List of federal judges appointed by James K. Polk

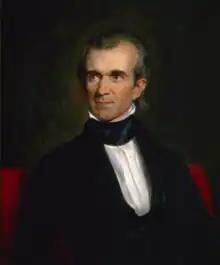
James K. Polk

Following is a list of all Article III United States federal judges appointed by President James K. Polk during his presidency. In total Polk appointed 10 Article III federal judges, including 2 Justices to the Supreme Court of the United States, 1 judge to the United States Circuit Court of the District of Columbia, and 7 judges to the United States district courts.